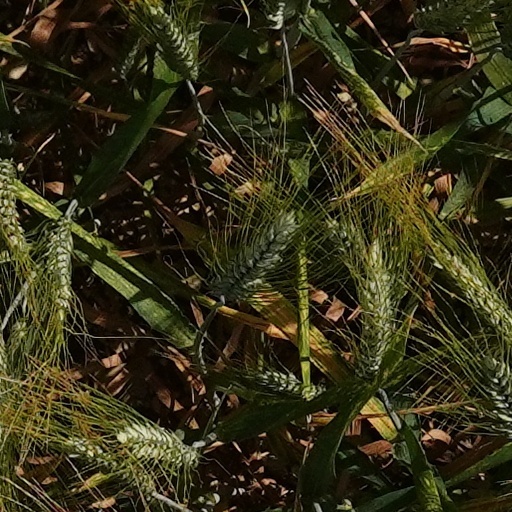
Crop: wheat